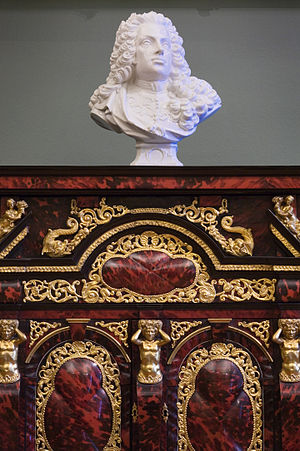
Skildpadde (materiale)
Et kabinet ornamenteret af skildpaddeskjold
Skildpadde er et materiale, der førhen benyttedes til især smykker og kunstgenstande. Det er de pressede og tilskårne hornplader fra skjoldet af havskildpadder, først og fremmest den ægte karetteskildpadde, men også skjoldet fra den uægte karette og suppeskildpadden fandt anvendelse. Da havskildpadderne er stærkt truede og beskyttede af Washingtonkonventionen, fremstilles der ikke længere legalt genstande af skildpadde.